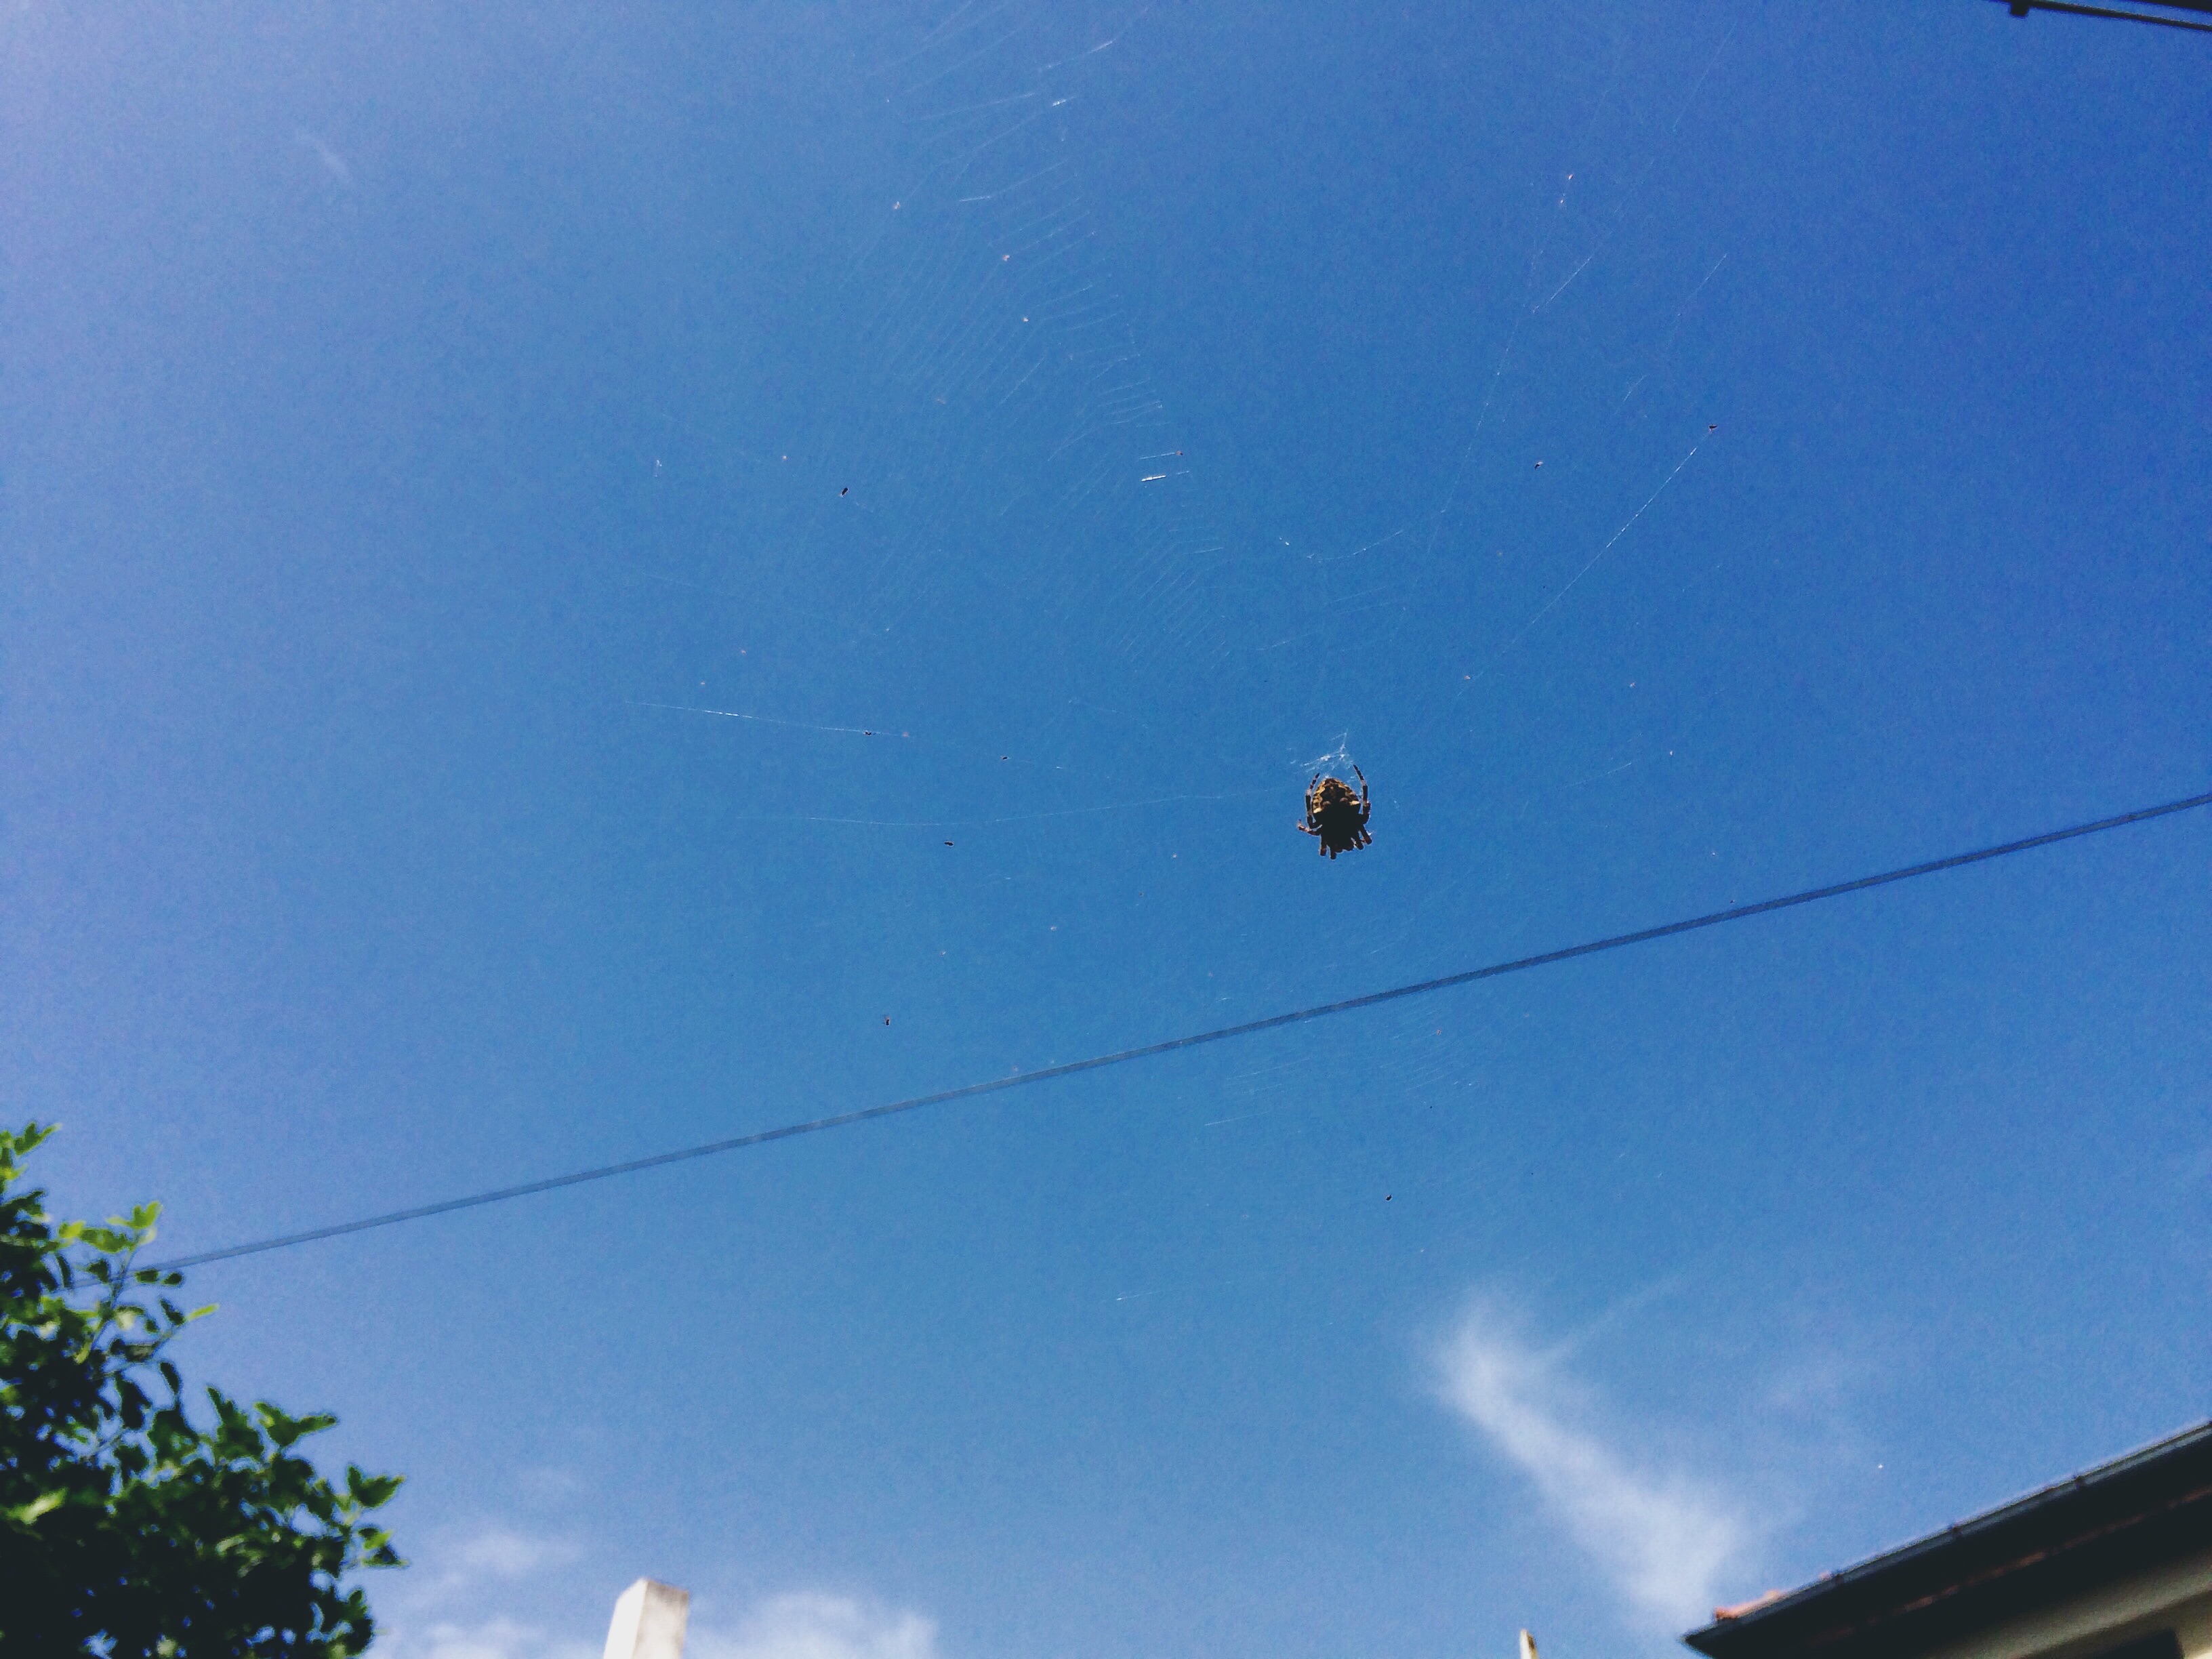
sky, wind, blue, street light, lighting, atmosphere of earth